St Stephen's House

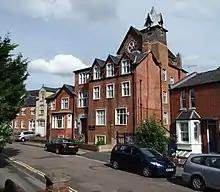
St Stephen's House (Benson building) from Marston Street

St Stephen's House was founded in 1876 by members of the Oxford Movement within the Church of England. It was originally located in the very centre of Oxford, on what is today is the site of the New Bodleian Library. Its principal founder was Edward King, Regius Professor of Moral and Pastoral Theology at Oxford and later Bishop of Lincoln.